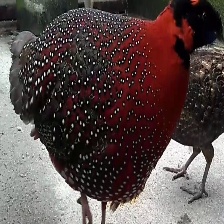
Species: SATYR TRAGOPAN
Scientific name: TRAGOPAN SATYRA